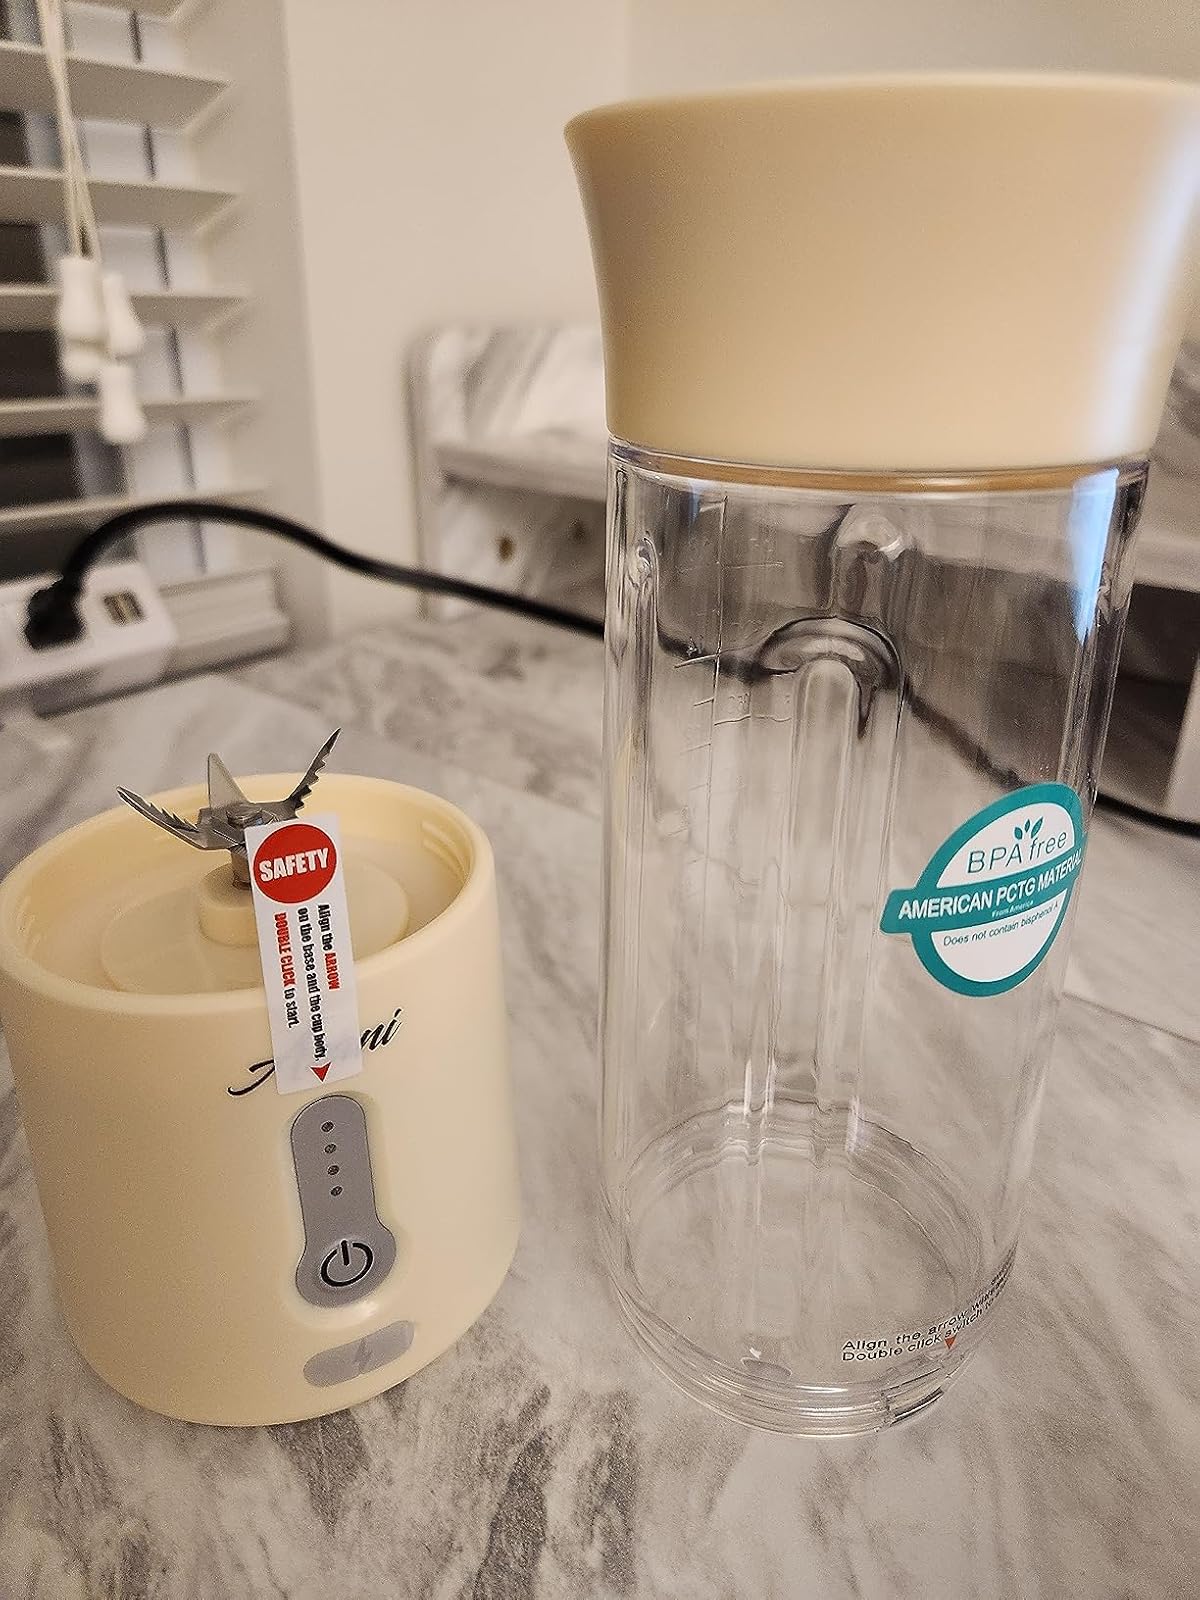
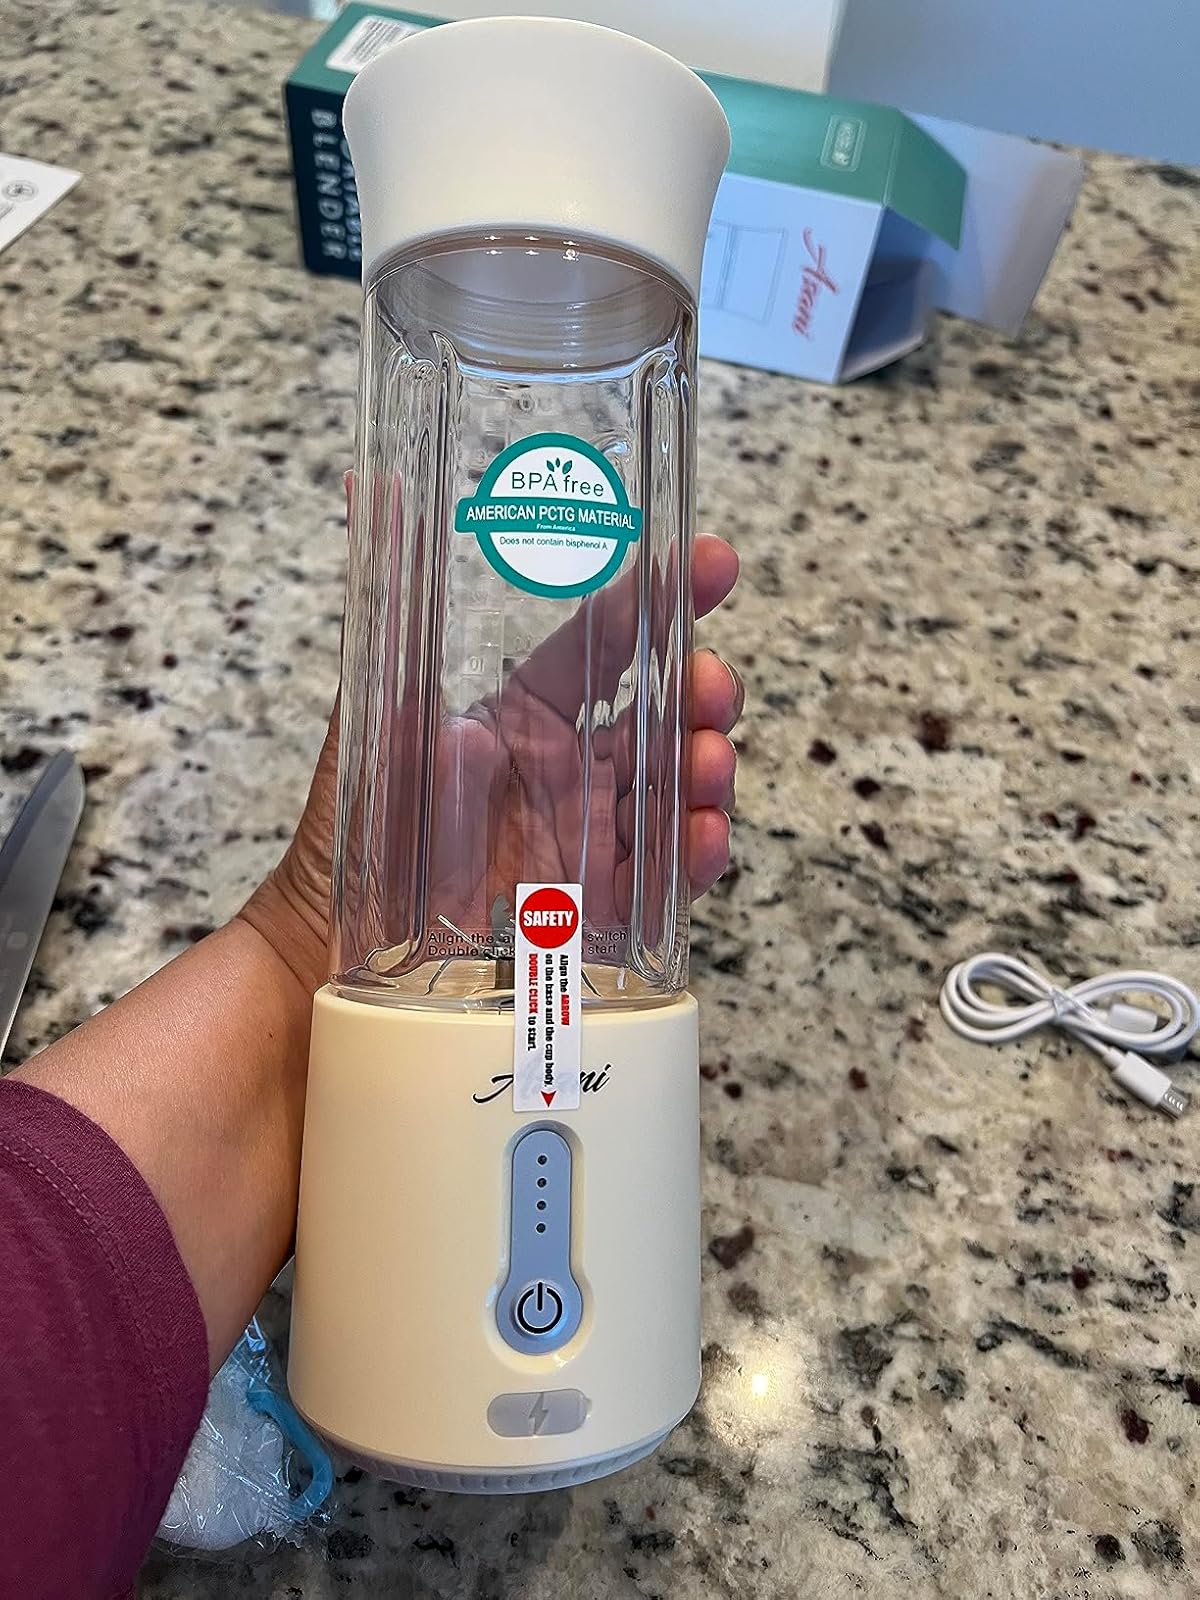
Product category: items_blender
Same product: yes